LeRoy Martin

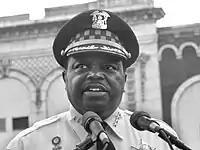
Martin, 1981

LeRoy Martin (1929 − August 31, 2013) was an American police officer for the Chicago Police Department. In November 1987, after the retirement of Fred Rice Jr., Martin succeeded Rice as police superintendent. Martin was the third African-American to serve as Chicago's police superintendent, as well as only the second to do so as a permanent appointee (with Rice having been the first to do so as a permanent appointee and interim superintendent Samuel Nolan having been the first to do so overall).